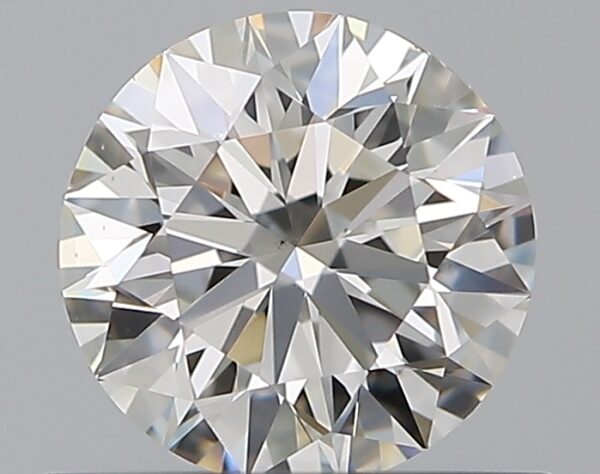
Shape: round
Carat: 0.62
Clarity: VS2
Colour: G
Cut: EX
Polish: EX
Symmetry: EX
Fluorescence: N
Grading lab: GIA
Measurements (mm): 5.41 x 5.45 x 3.39